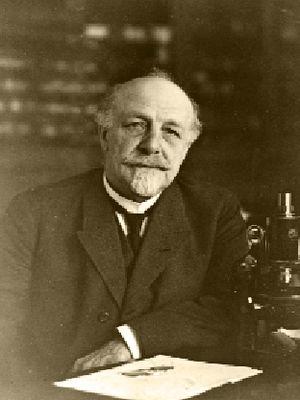
Albert Auguste Toussaint Brachet (1869-1930) est un médecin belge qui a hissé le renom de l'École belge d'embryologie au niveau mondial
Albert Auguste Toussaint Brachet est un médecin belge spécialiste de l'embryologie.